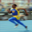
Label: man